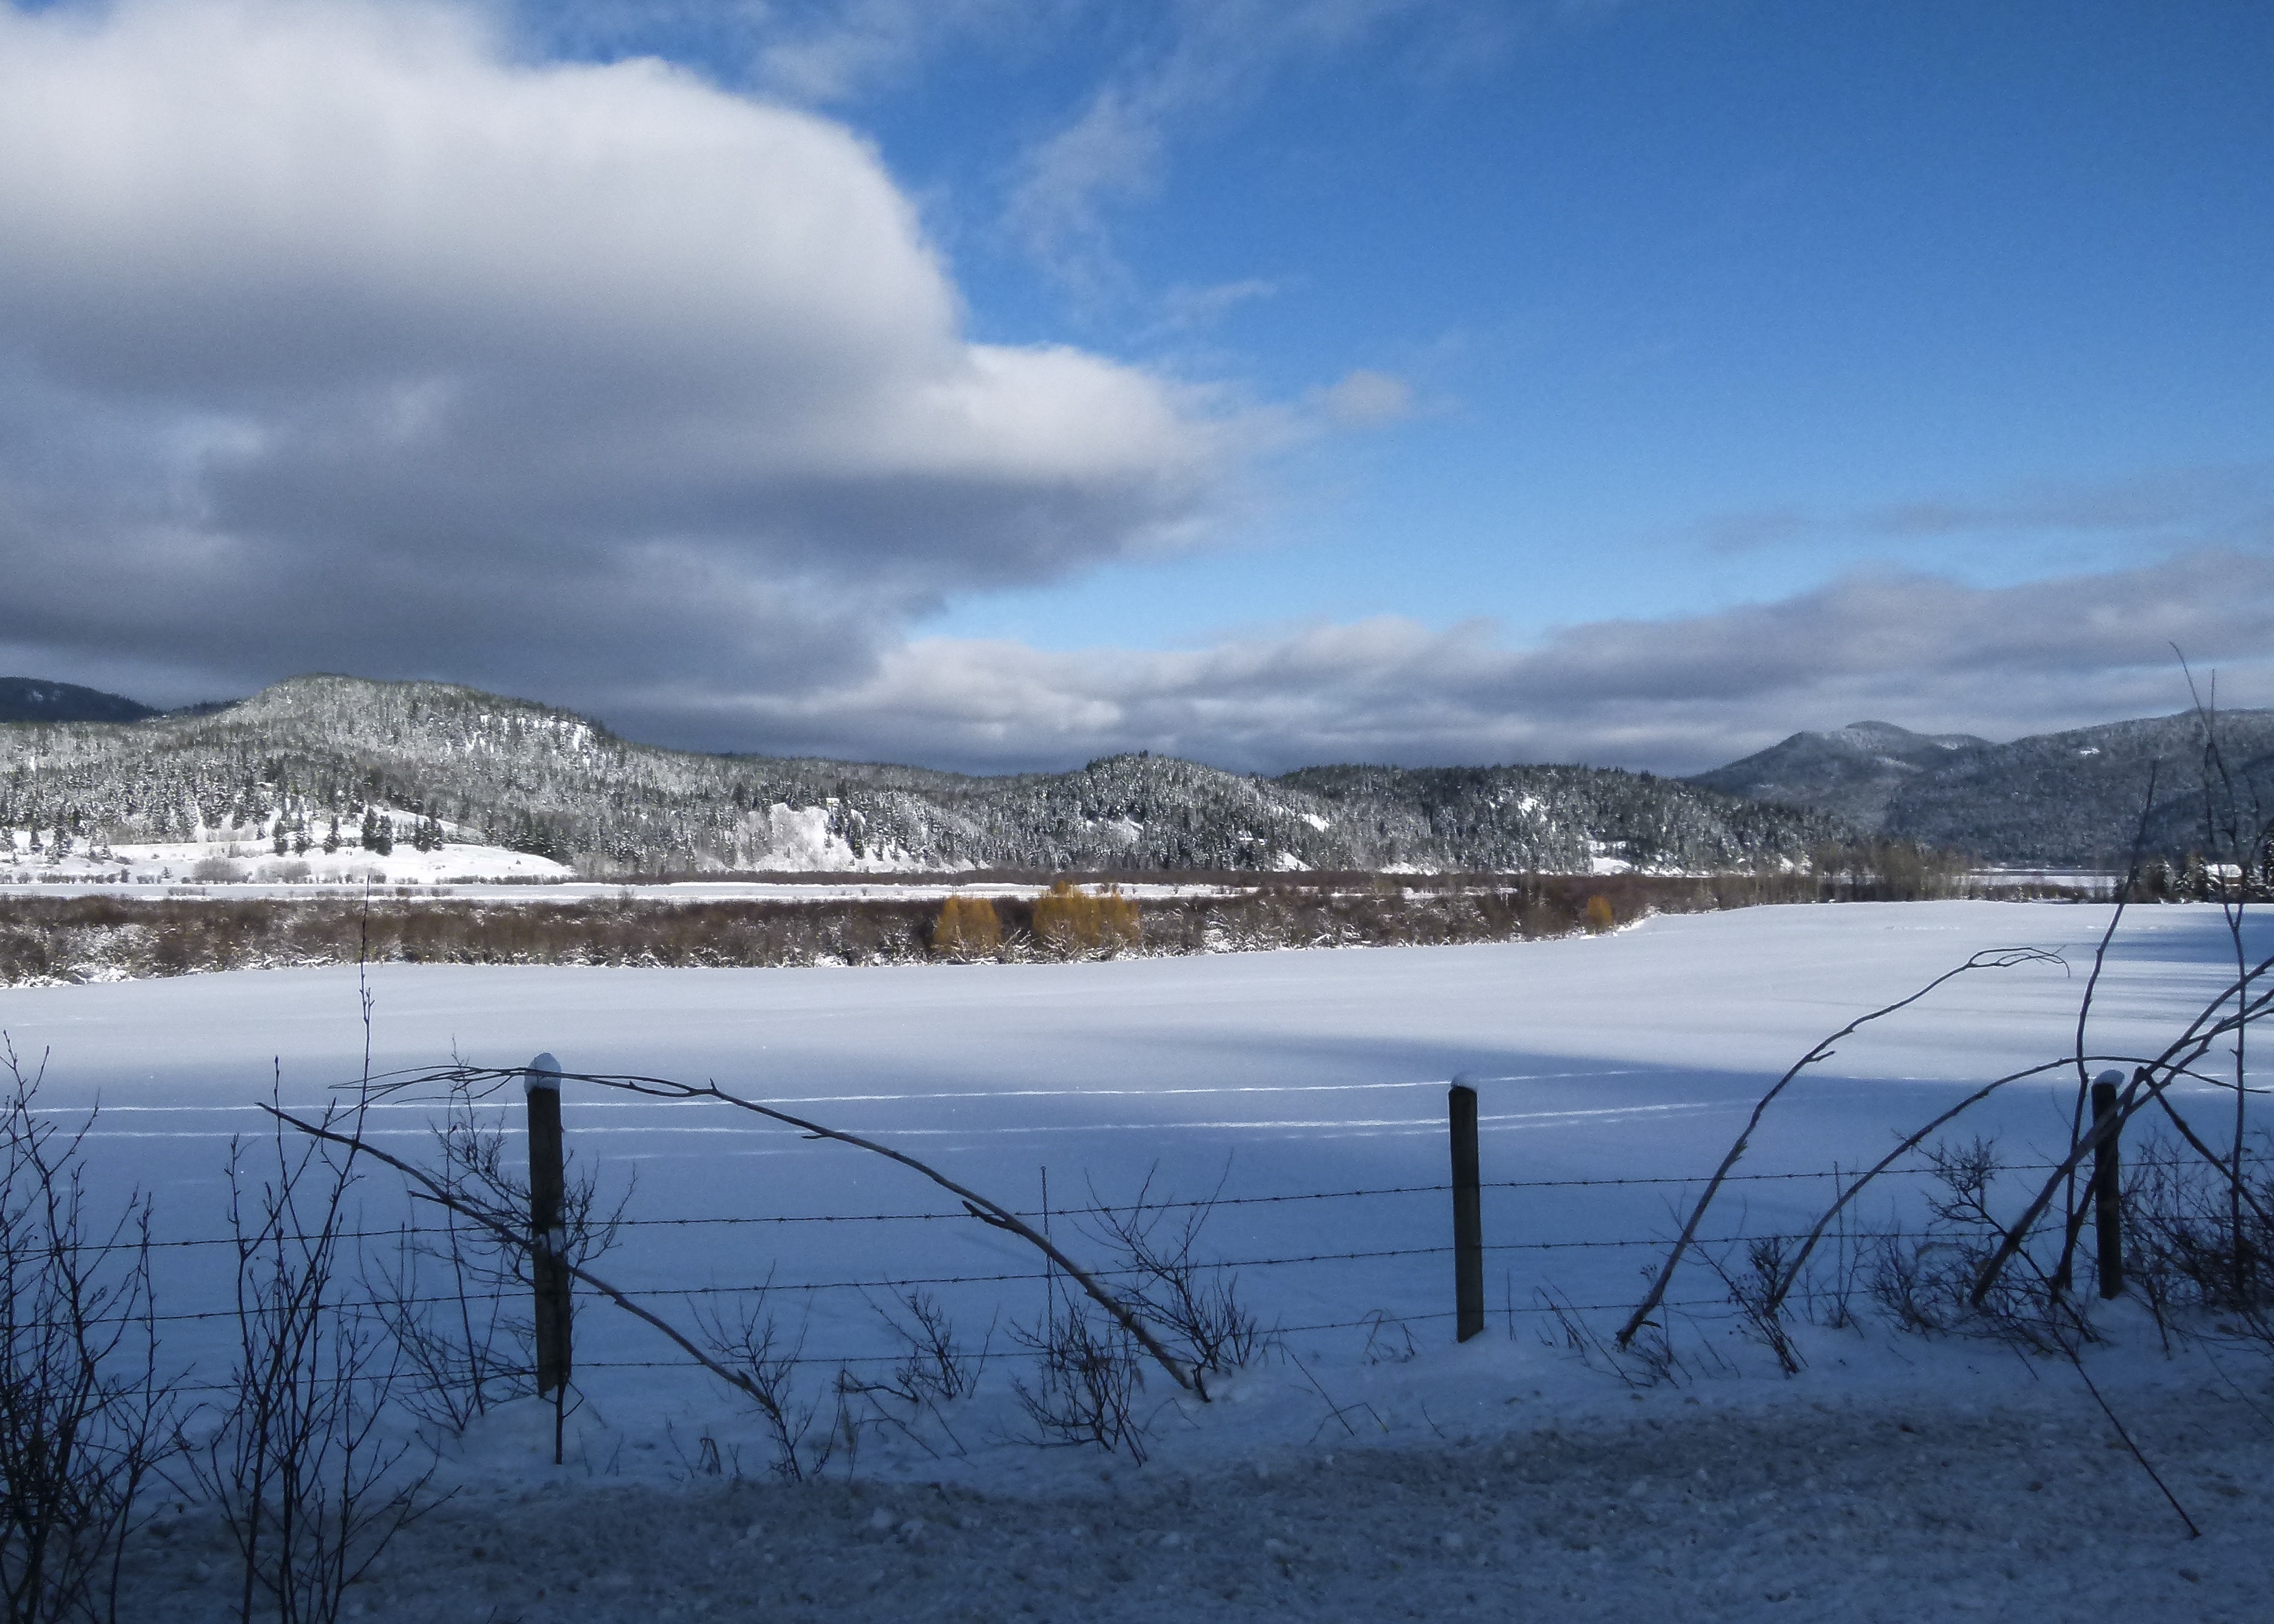
landscape, sea, nature, mountain, snow, cold, winter, cloud, fog, sunrise, morning, lake, foggy, ice, reflection, scenery, weather, reservoir, arctic, season, canada, icy, misty, mood, loch, morning glory, freezing, british columbia, early morning, canim lake